Kęstutis Stoškus

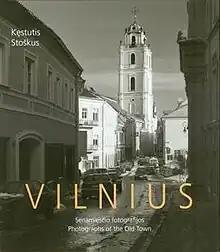
"Vilnius", a 2004 collection of photographs of the old town.

Born in Dūdlaukis (Jurbarkas, Lithuania) on March 13, 1951, Stoškus graduated in economics from the University of Vilnius in 1973. He has worked as a photographer since 1985, and since 1994 has worked for the National Museum of Lithuania.